ACTH stimulation test

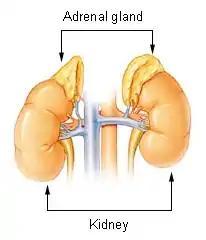
The adrenal glands sit atop the kidneys.

In healthy individuals, the cortisol level should increase above 18–20 μg/dl within 60 minutes on a 250 mcg cosyntropin stimulation test.